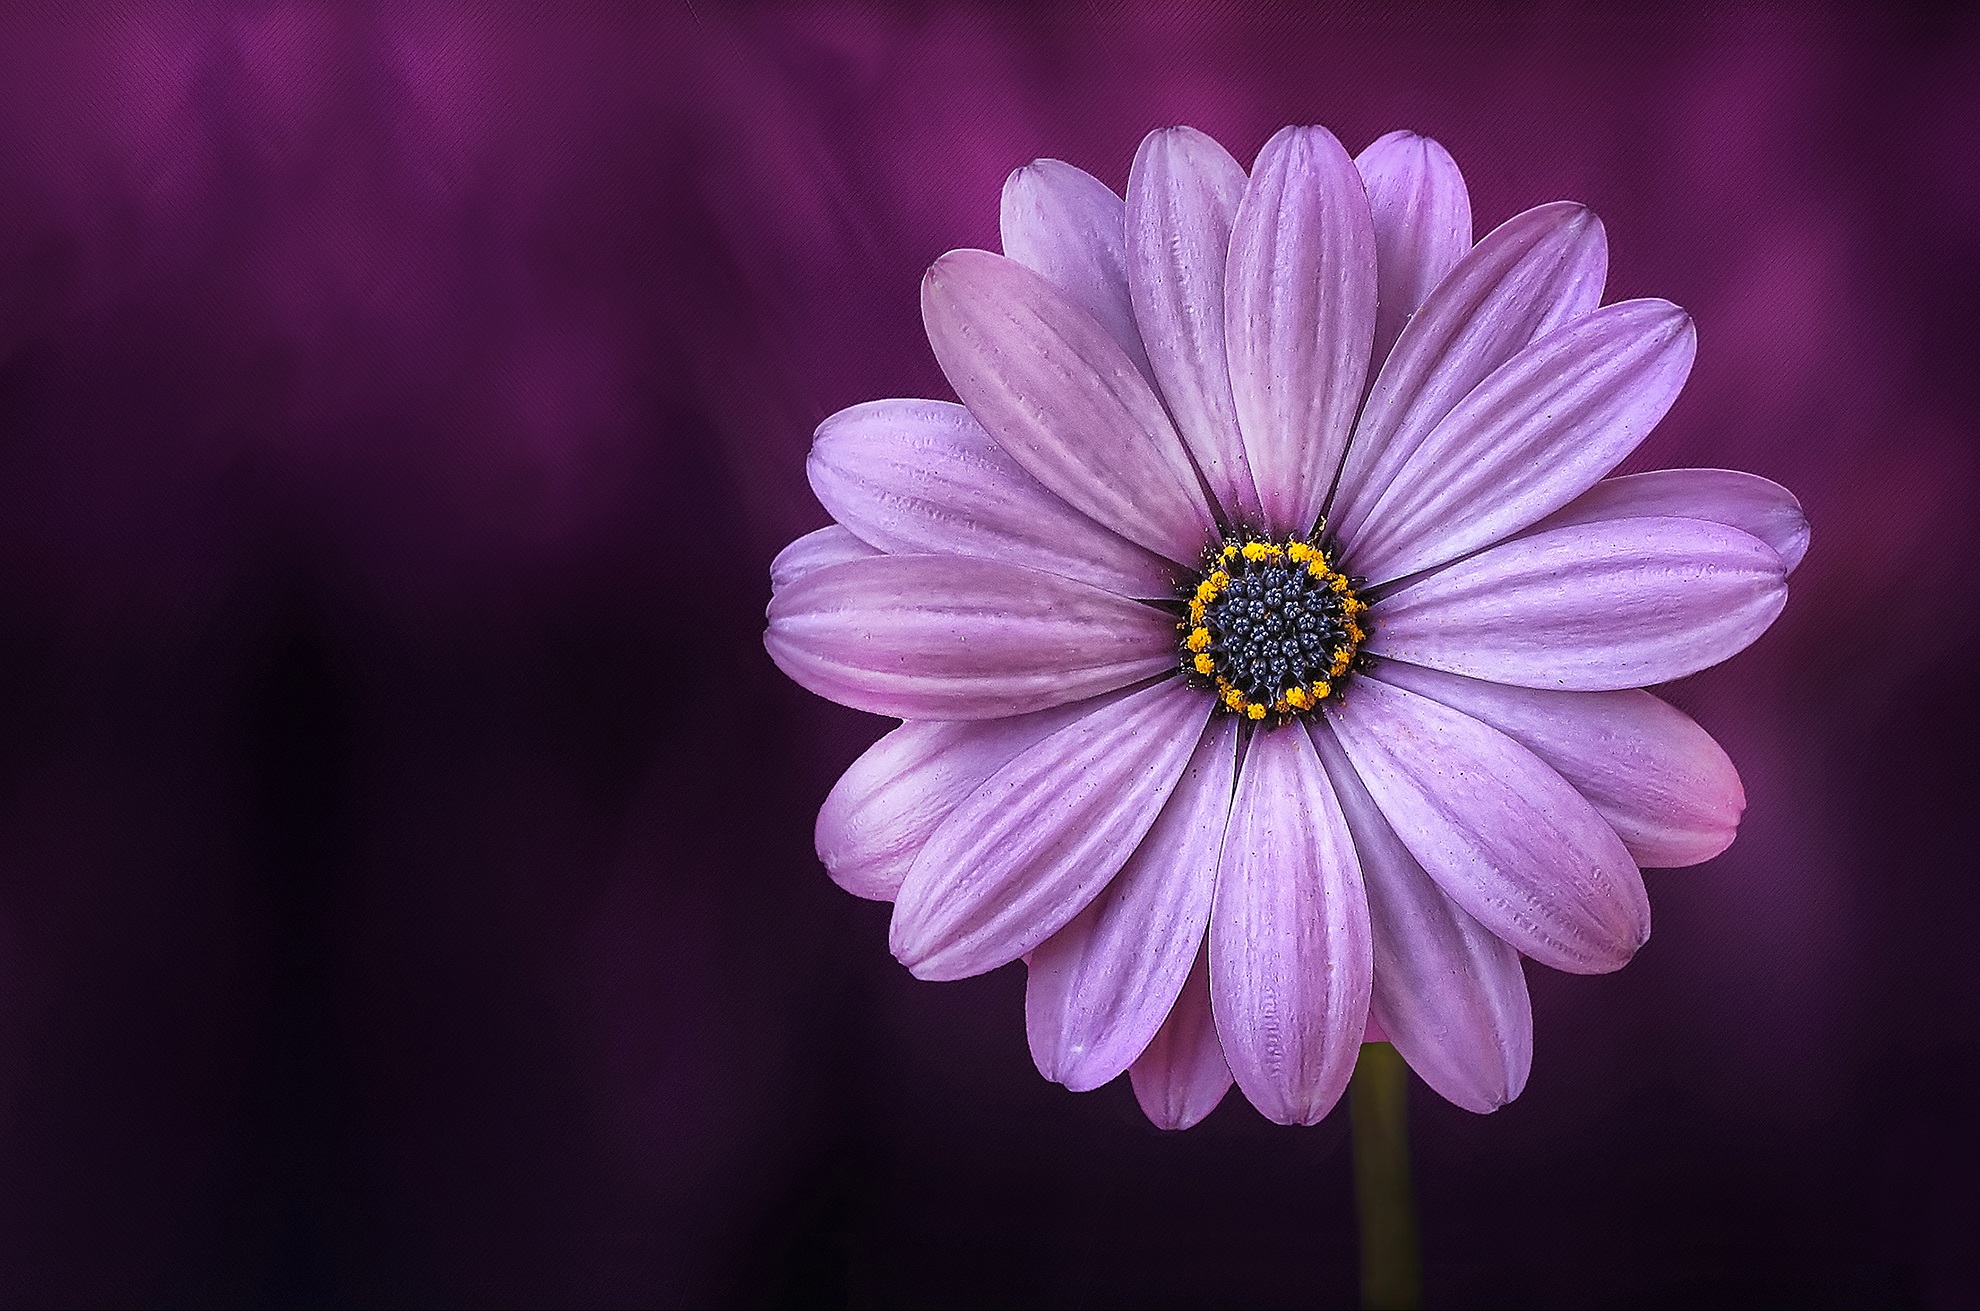
nature, blossom, plant, photography, stem, flower, purple, petal, bloom, summer, floral, daisy, spring, green, color, macro, natural, botany, blooming, yellow, closeup, lonely, pink, flora, season, botanical, close up, one, petals, decorative, head, beauty, beautiful, colored, macro photography, flowering plant, daisy family, blue background, plant stem, computer wallpaper, land plant, garden cosmos, lical, blosso